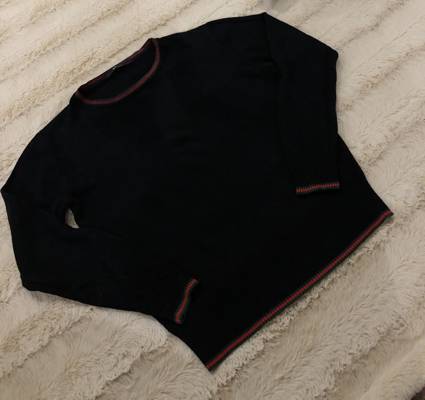
Waste category: clothes